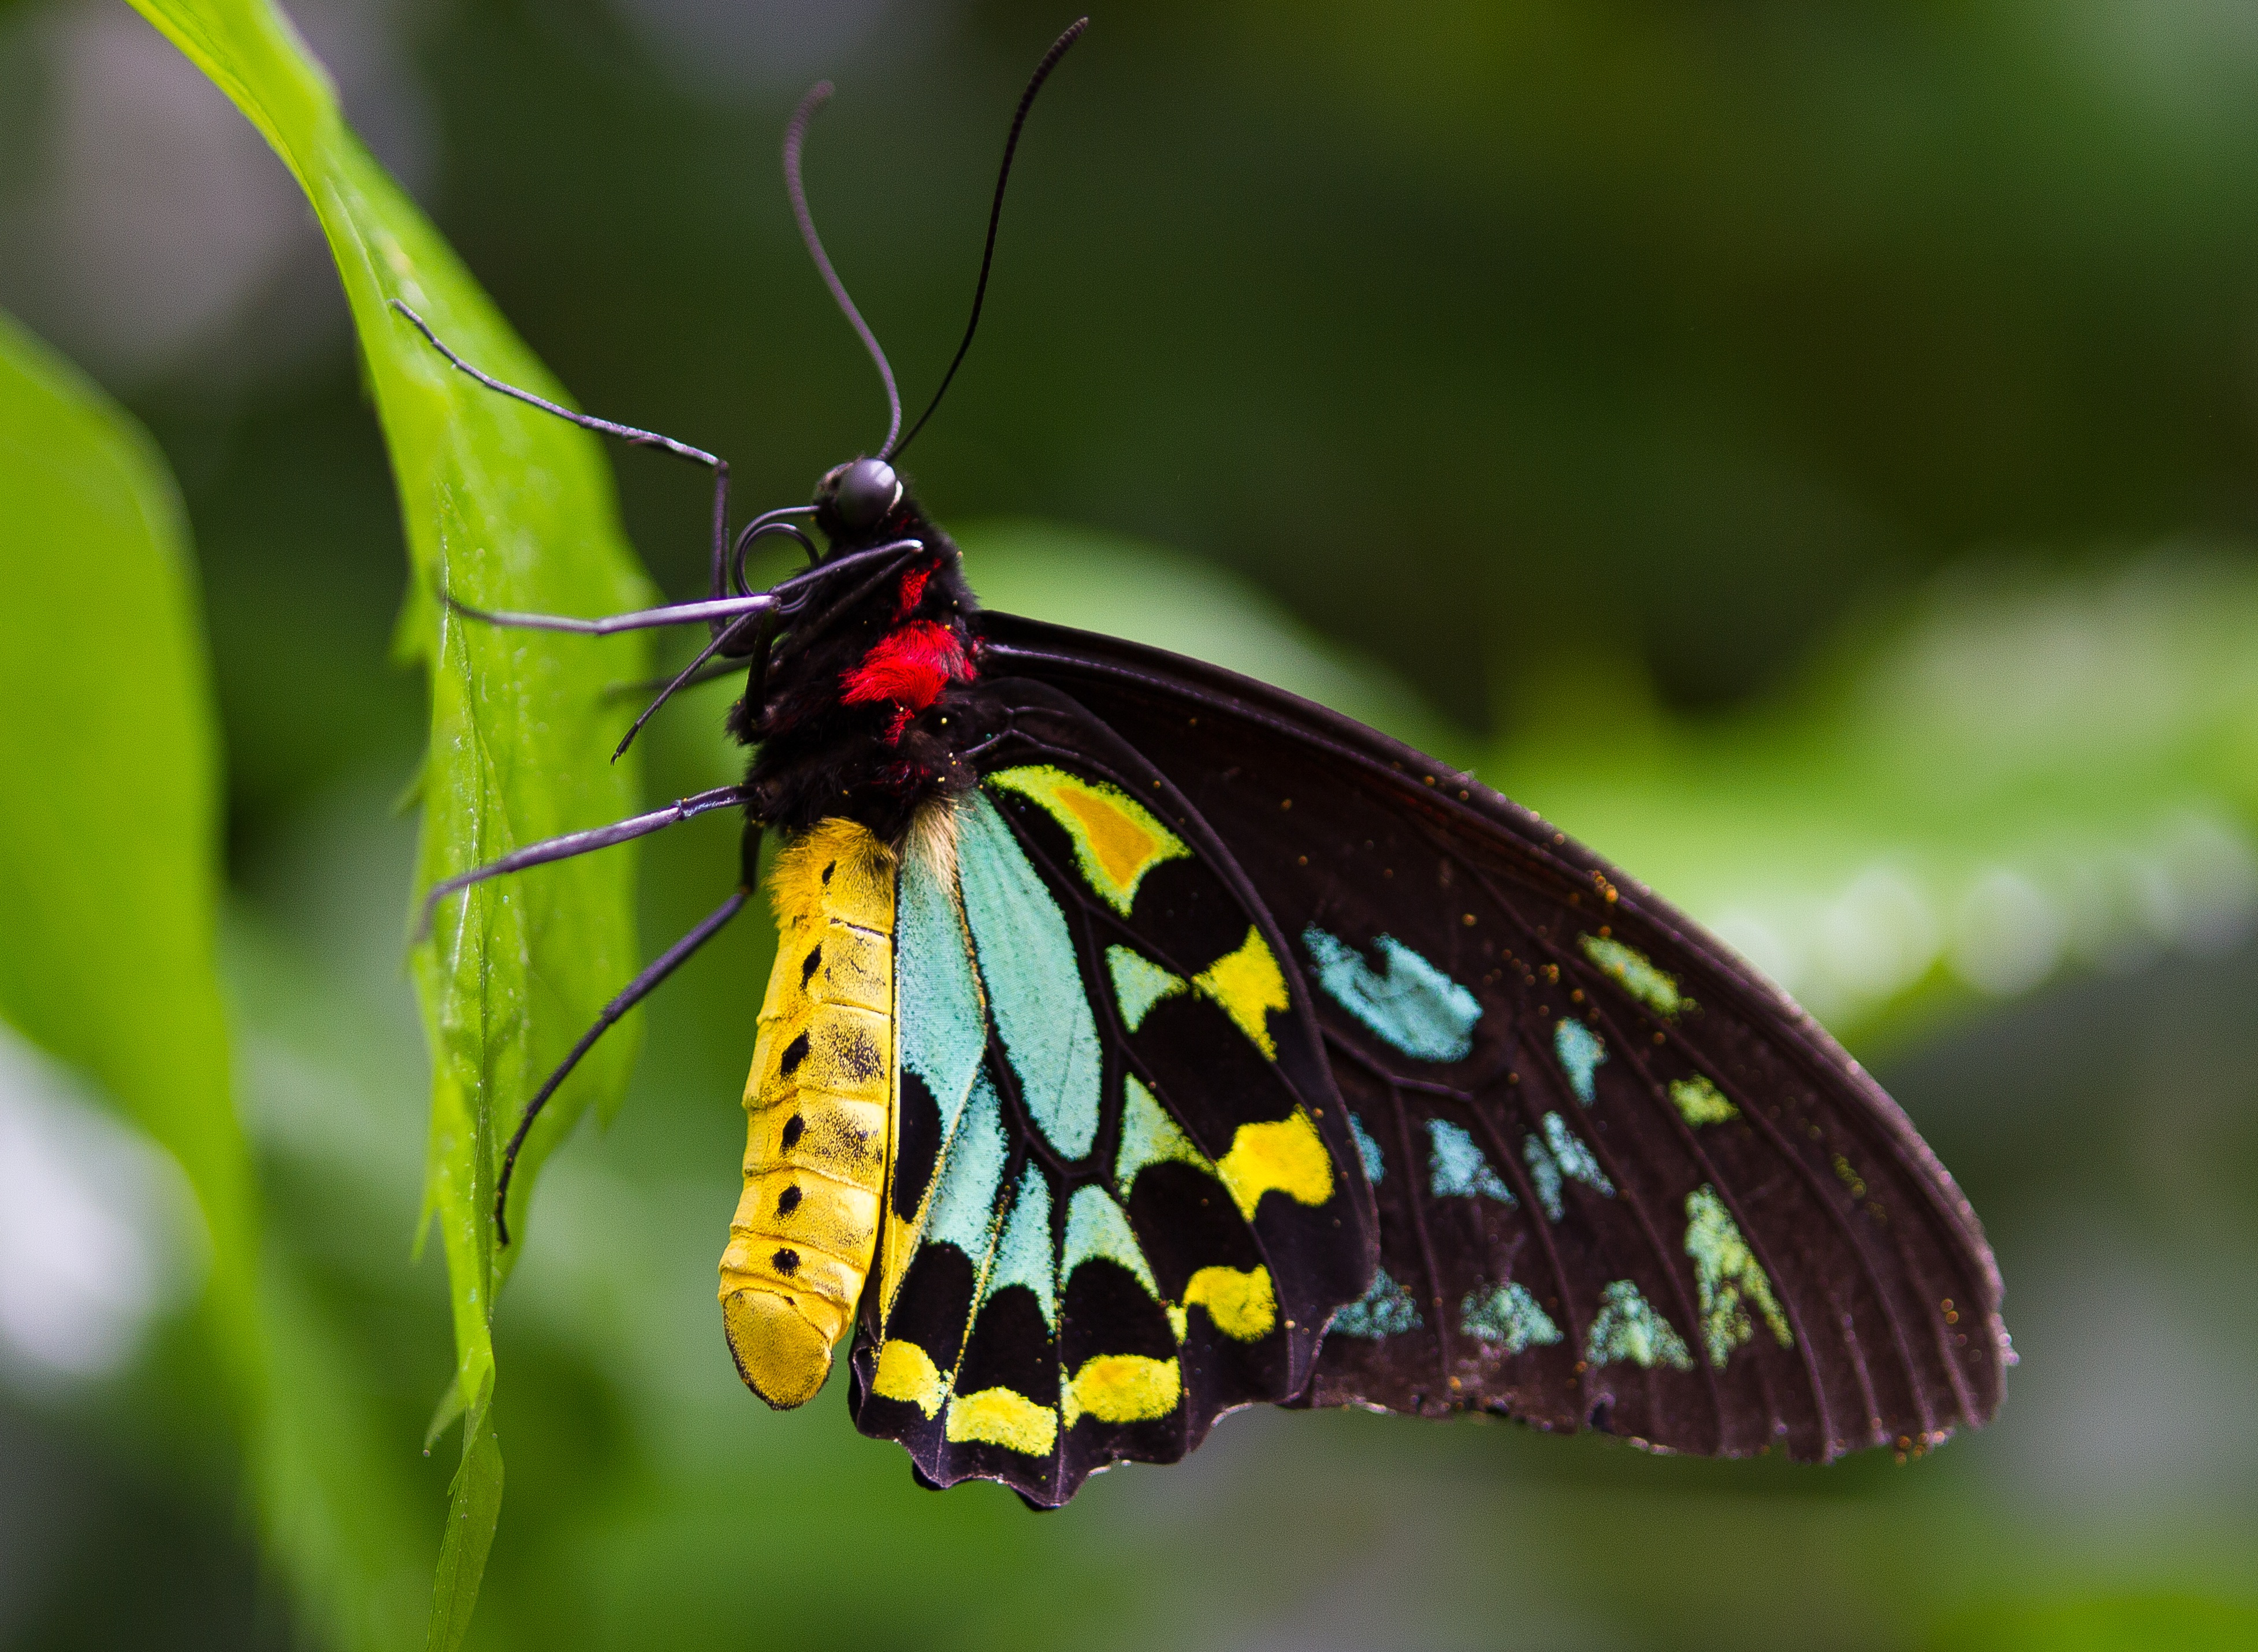
nature, wing, photography, flower, animal, wildlife, green, color, insect, macro, butterfly, fauna, invertebrate, close up, monarch butterfly, nectar, macro photography, arthropod, pollinator, moths and butterflies, lycaenid